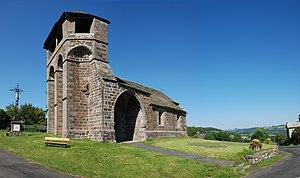
L'église Saint Roch à Albinhac, commune de Brommat This building is indexed in the Base Mérimée, a database of architectural heritage maintained by the French Ministry of Culture,